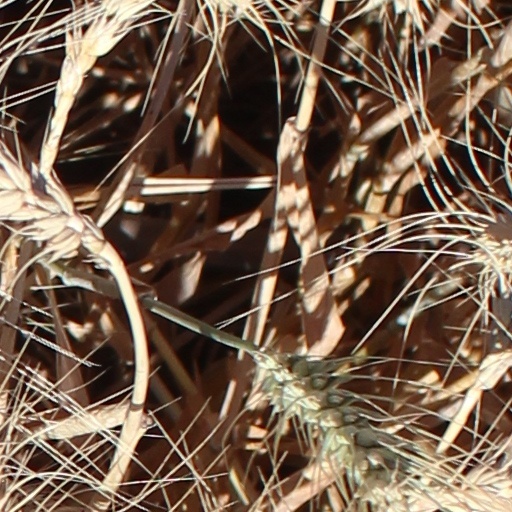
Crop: wheat